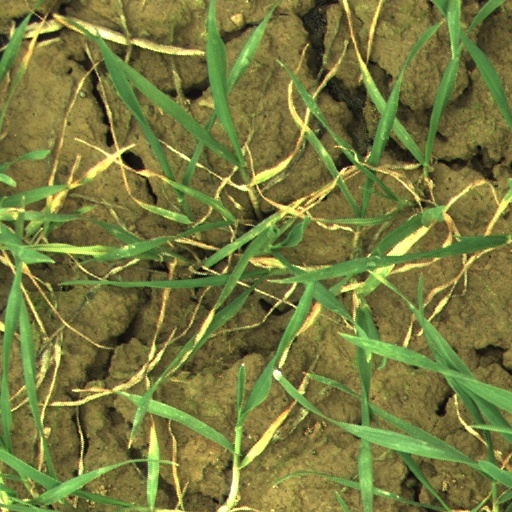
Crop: wheat